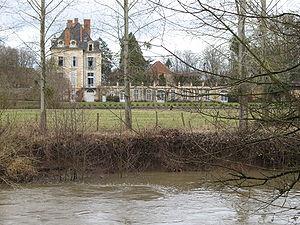
Le château de la Ferté-Sur-Grosne est un château français situé sur la commune de Saint-Ambreuil en Saône-et-Loire, à proximité de la Grosne est une ancienne abbaye cistercienne.